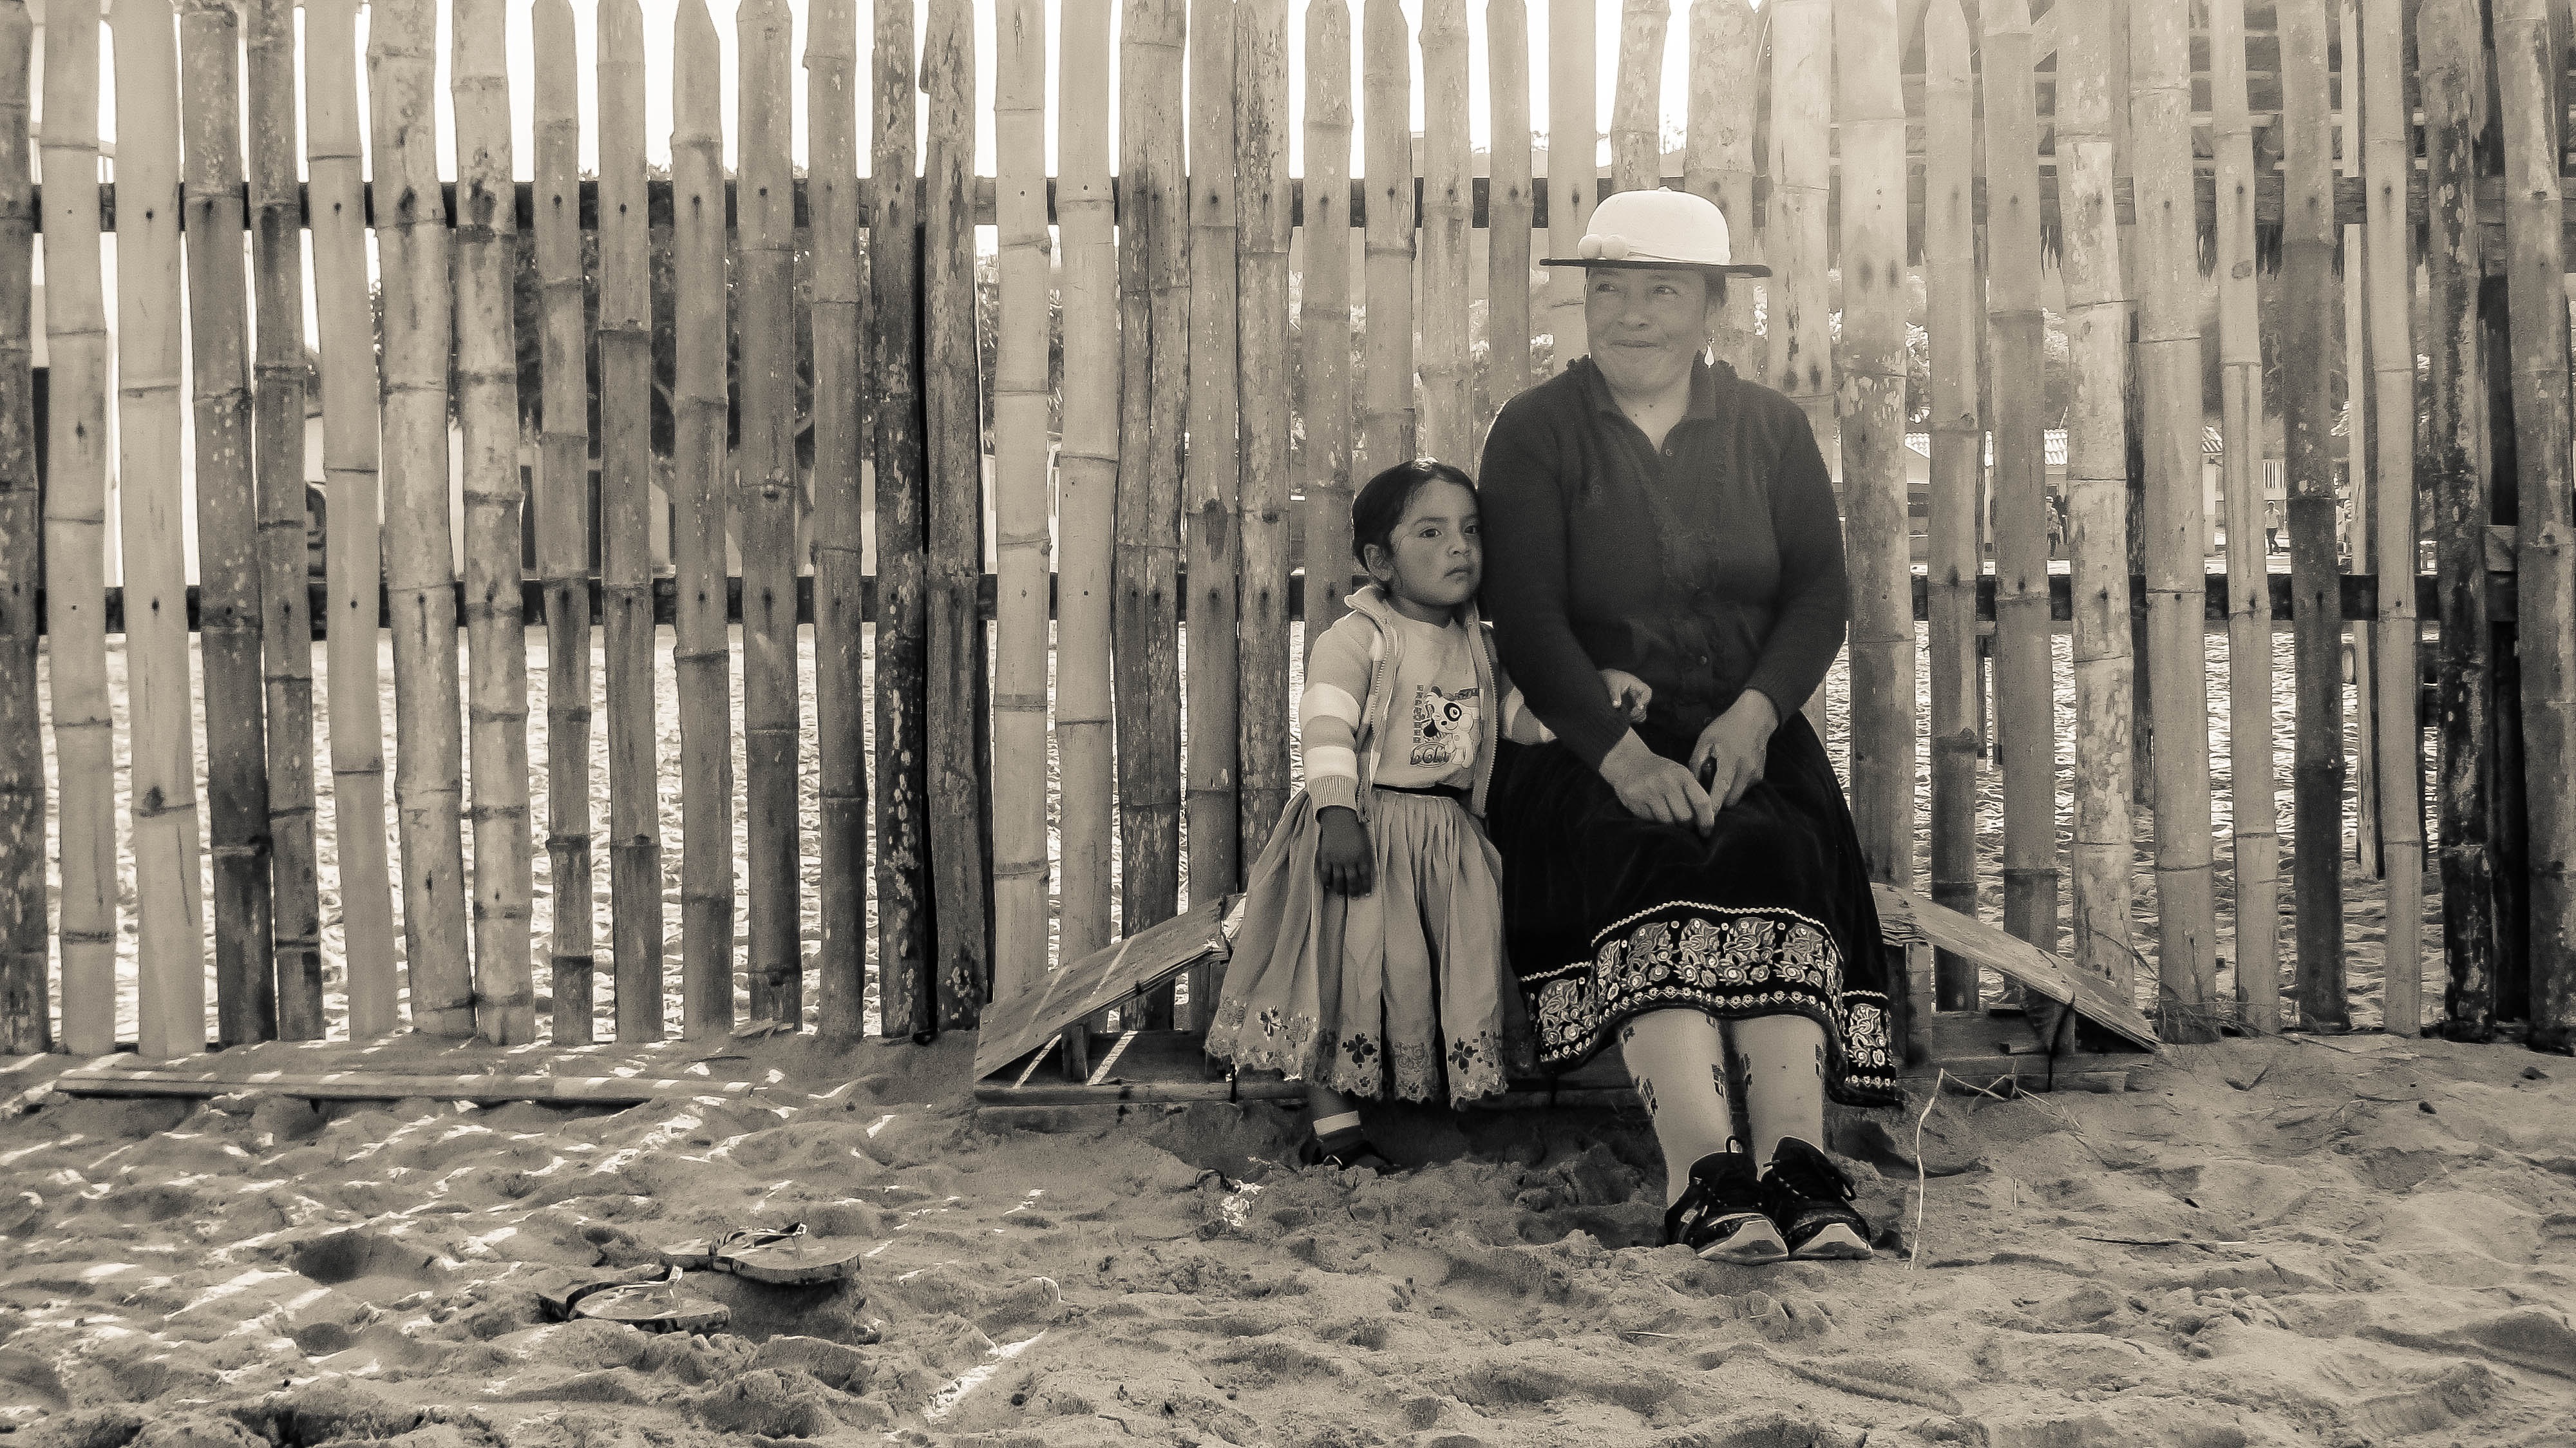
person, people, nostalgia, temple, photograph, image, saudade, nations, colombian, ethnicity, human positions